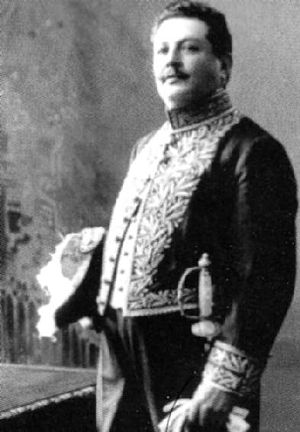
Bolivias præsidenter / Liste over Bolivias præsidenter
Bolivias præsident, er statsoverhoved og regeringsleder i Bolivia. I henhold til den nuværende forfatning vælges præsidenten ved valg for en fem-årig periode.